Berenice II

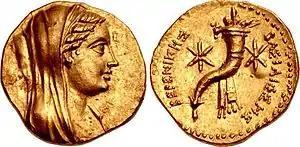
Coin of Berenice II

Berenice married Ptolemy III in 246 BCE after his accession to the throne. This brought Cyrenaica back into the Ptolemaic realm, where it would remain until her great-great-grandson Ptolemy Apion left it to the Roman Republic in his will in 96 BCE.